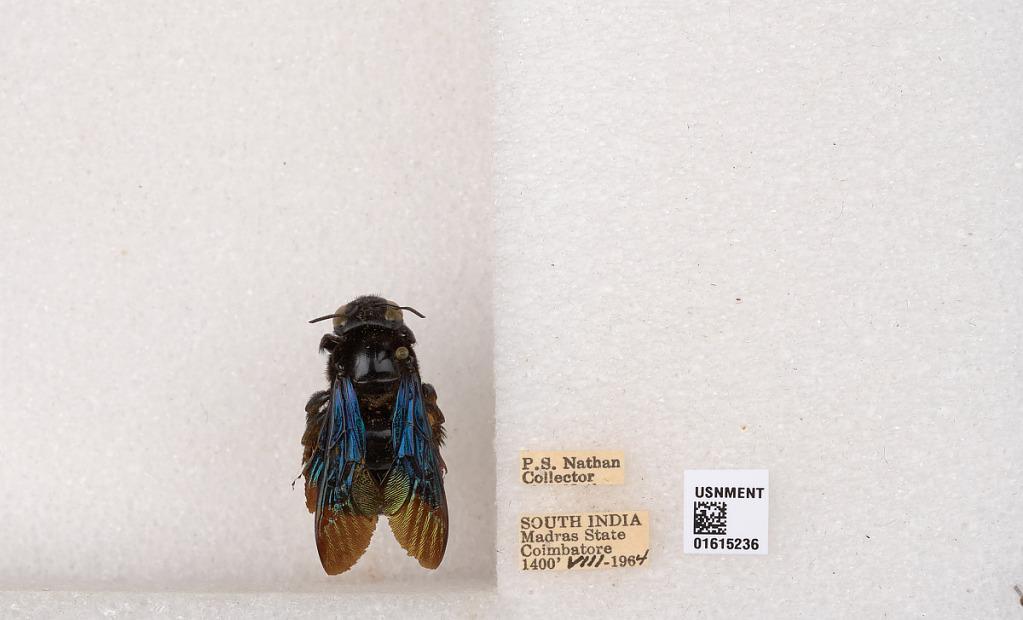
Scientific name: Xylocopa (Biluna) auripennis auripennis Lepeletier
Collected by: P. Nathan
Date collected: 1964-8-1
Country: India
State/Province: Tamil Nadu
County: Coimbatore
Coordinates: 10.9955, 76.9034